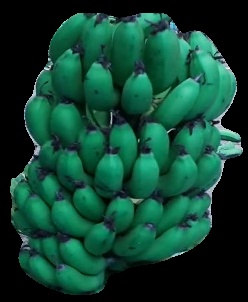
Variety: pachbale
Grade: grade2